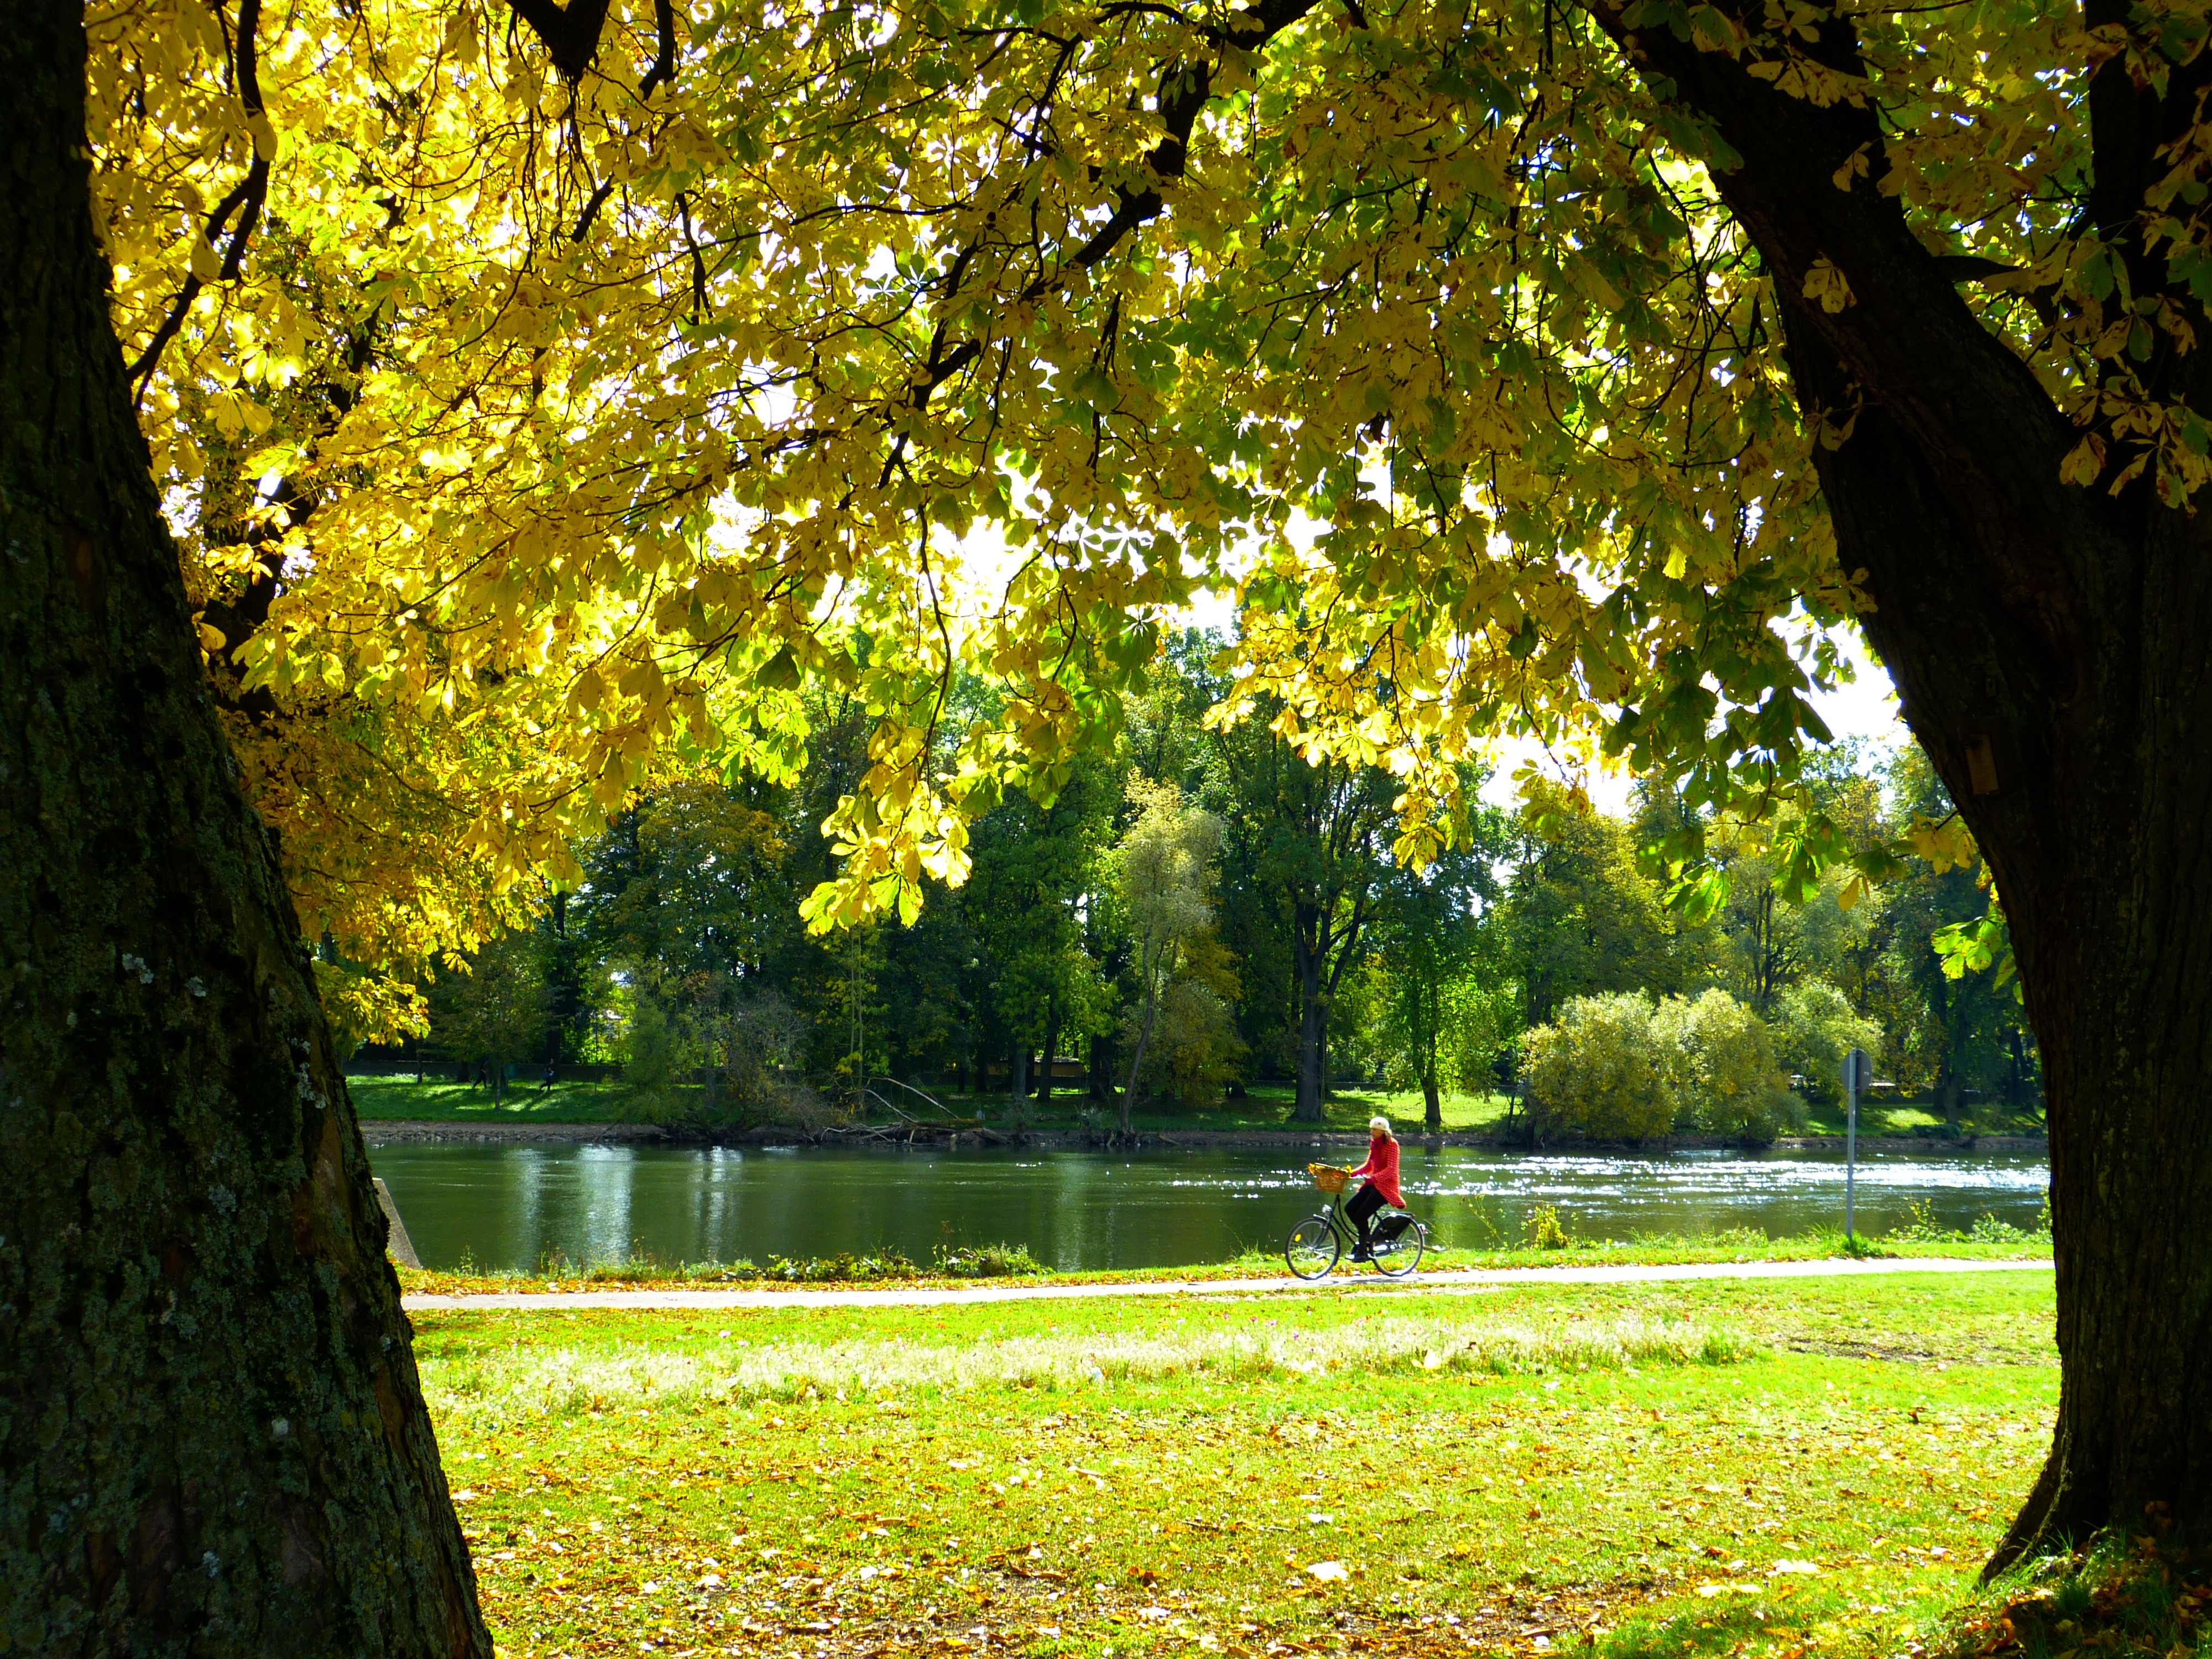
landscape, tree, water, nature, grass, branch, plant, sky, lawn, sunlight, leaf, recreation, pond, spring, green, reflection, autumn, park, yellow, garden, leisure, leaves, cycling, sunny, bank, danube, deciduous, grove, woodland, woody plant